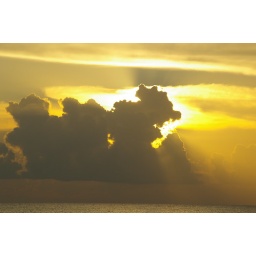
taken from the beach at the white sands holiday village in cozumel, mexico